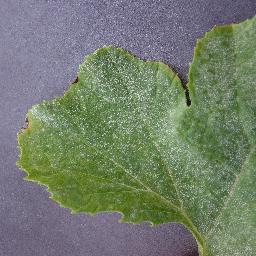
Label: Squash___Powdery_mildew